McDelivery

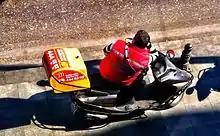
Istanbul, Turkey, 2012

A trial period for the service began in June 2017, prior to a potential formal roll-out of the service nationwide in 2017 using Uber Eats. McDelivery is offered on Uber Eats and Just Eat.